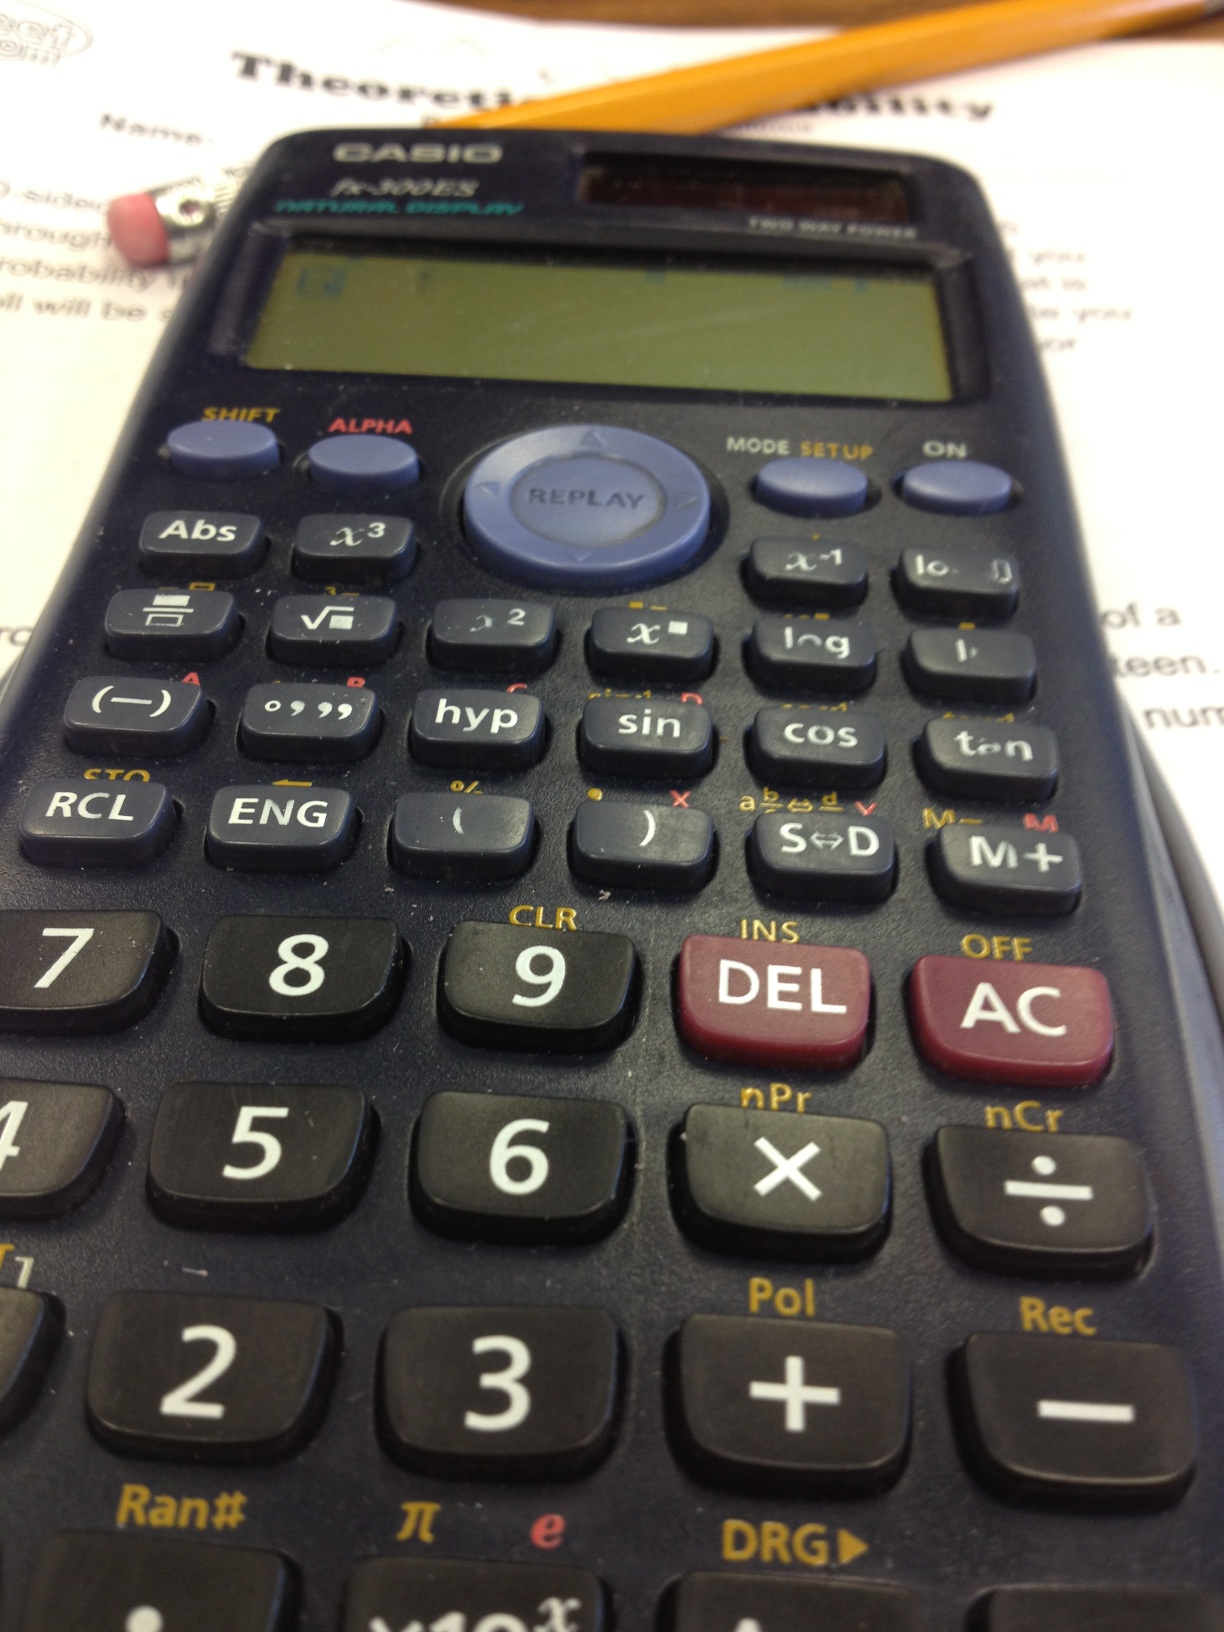Question: What is this?
Answer: calculator